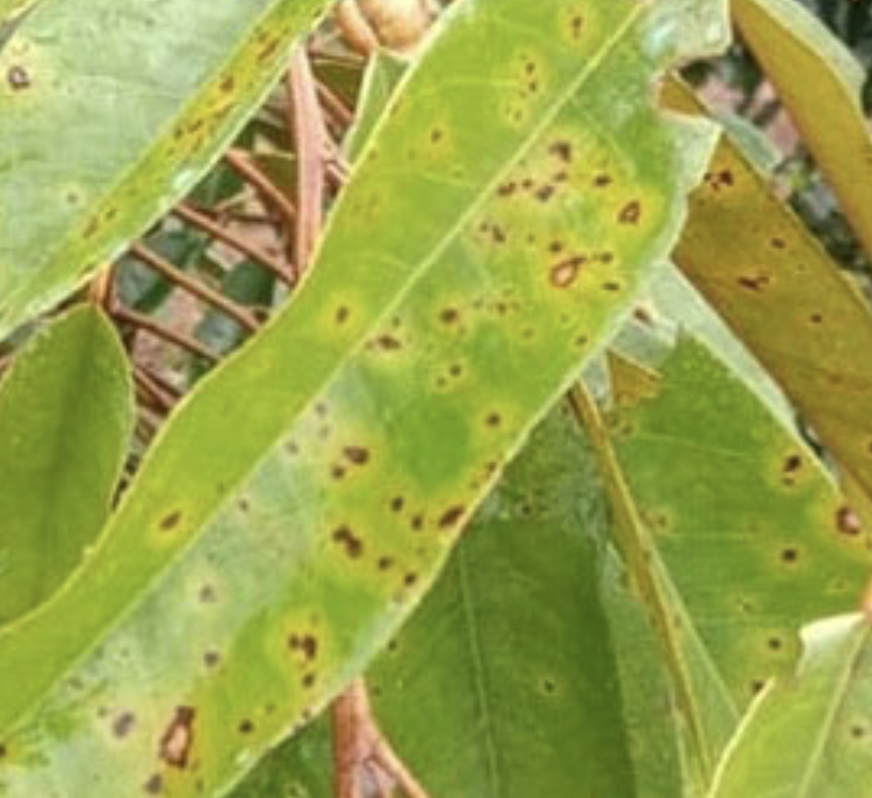
Label: canker_disease